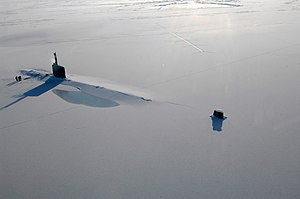
Undervandsbåd / Efterkrigstidens ubåde
Ubåden USS Annapolis (SSN 760) i Ishavet efter at være brudt gennem godt 1 meter is under øvelse i 2009.
En undervandsbåd, ofte benævnt ubåd, er et fartøj til sejlads på og under vandoverfladen. Undervandsbåde findes i mange typer, til militære, videnskabelige og andre formål. Den første undervandsbåd så dagens lys i 1600-tallet, men der gik mange år, før skibstypen så småt begyndte at få en praktisk anvendelse. De første undervandsbåde havde et militært formål, men først under 1. Verdenskrig fik de en reel betydning.